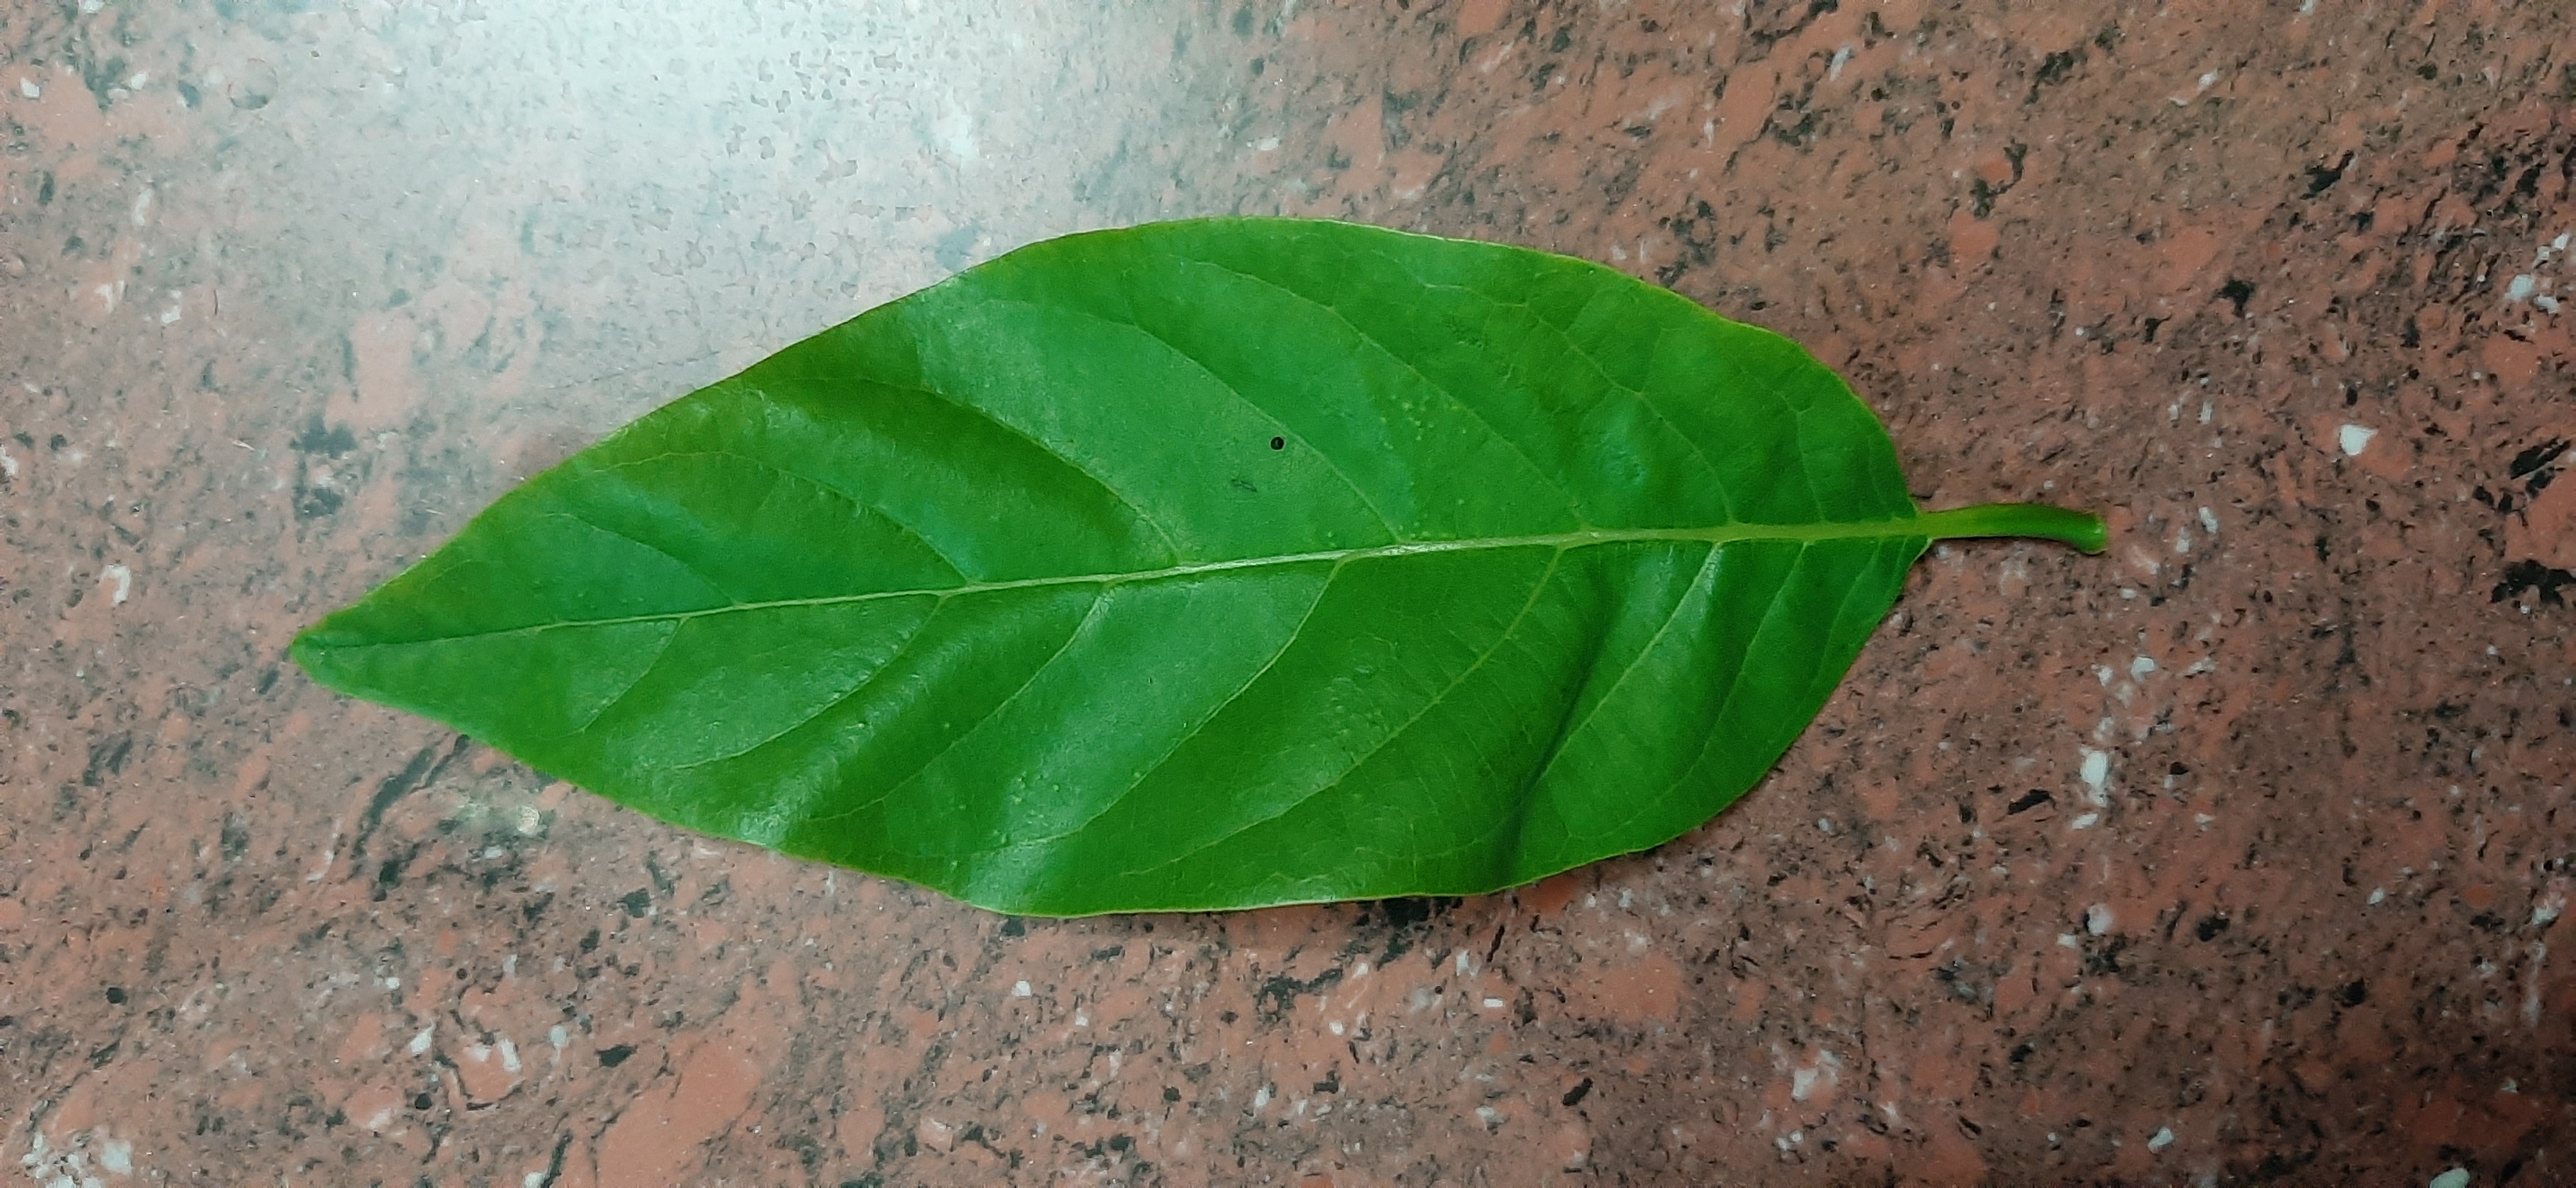
Plant: Seethapala